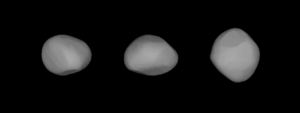
(88) Thisbé est un gros astéroïde de la ceinture principale découvert par Christian Peters le 15 juin 1866.